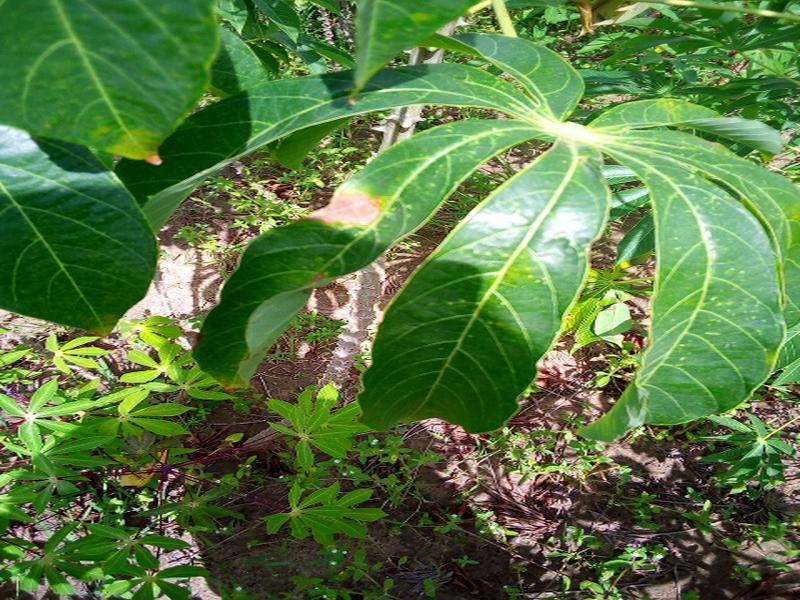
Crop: cassava
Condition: bacterial_blight